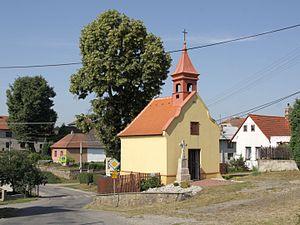
Petrovice est une commune du district de Třebíč, dans la région de Vysočina, en République tchèque. Sa population s'élevait à 425 habitants en 2019.